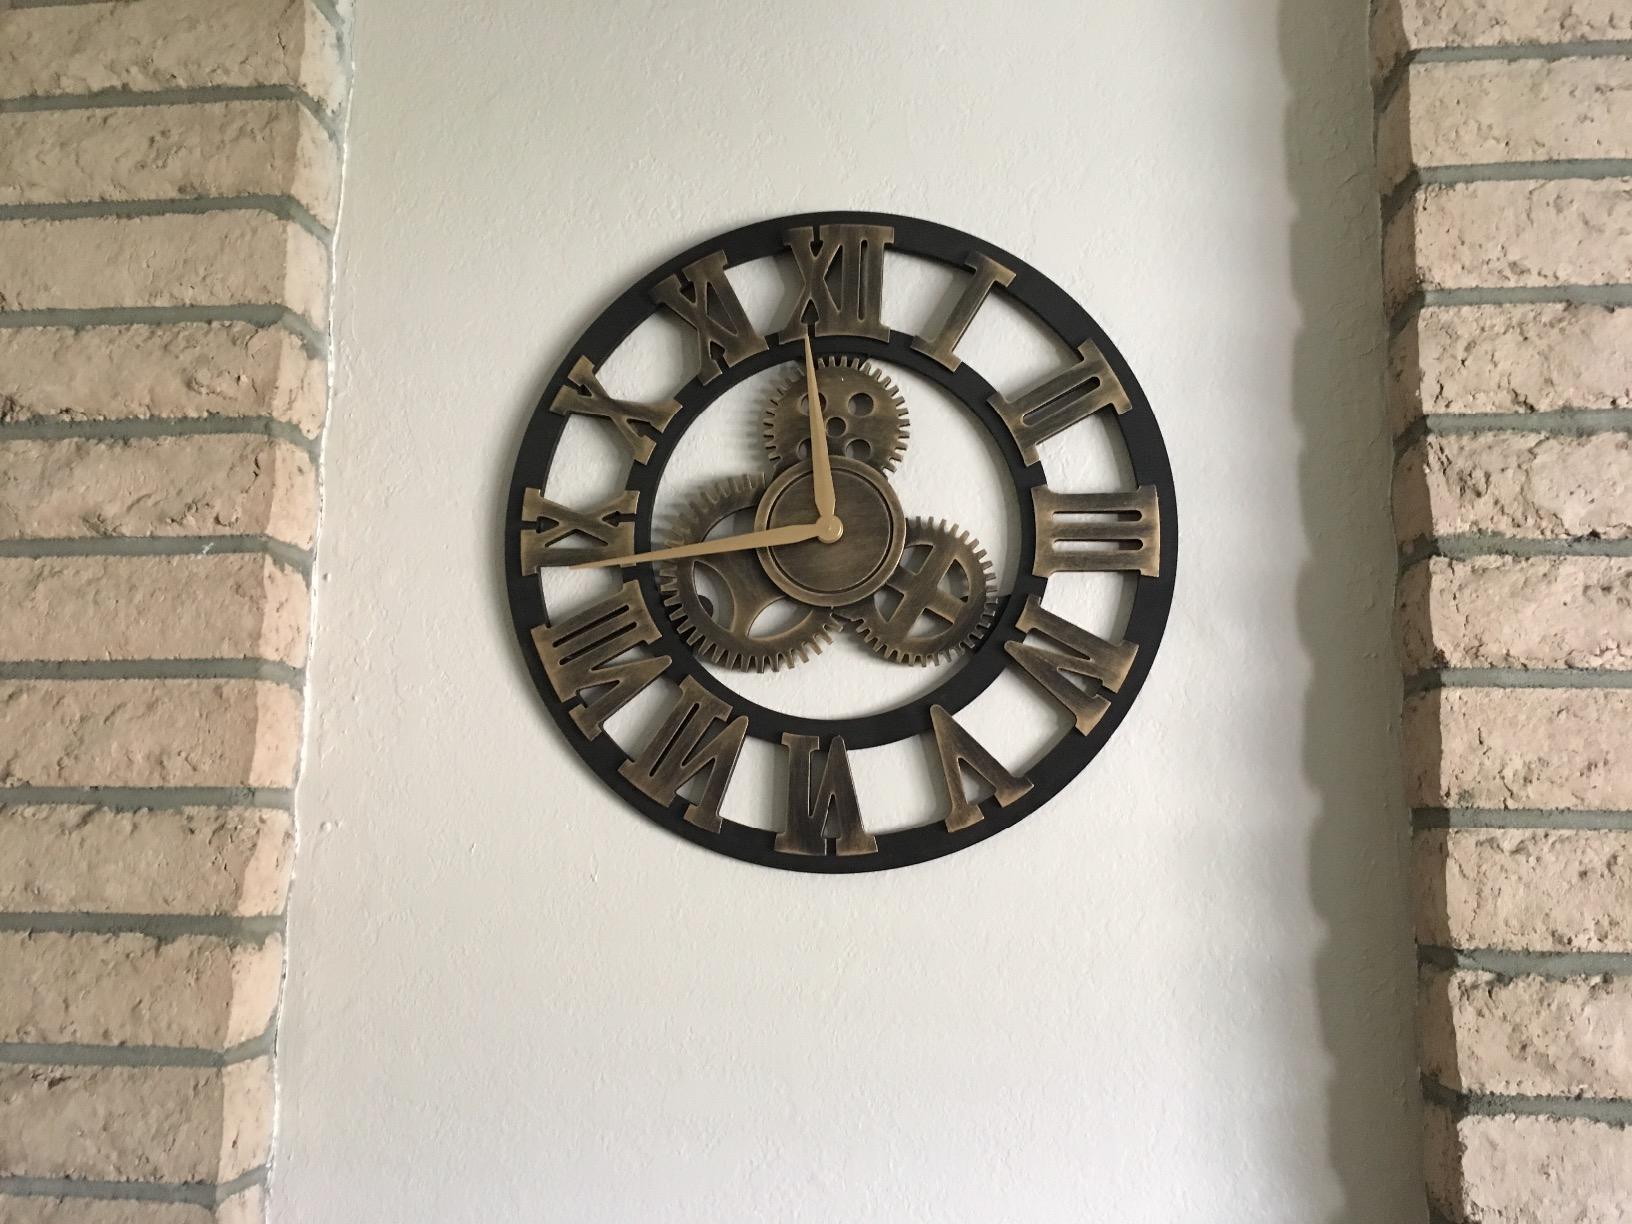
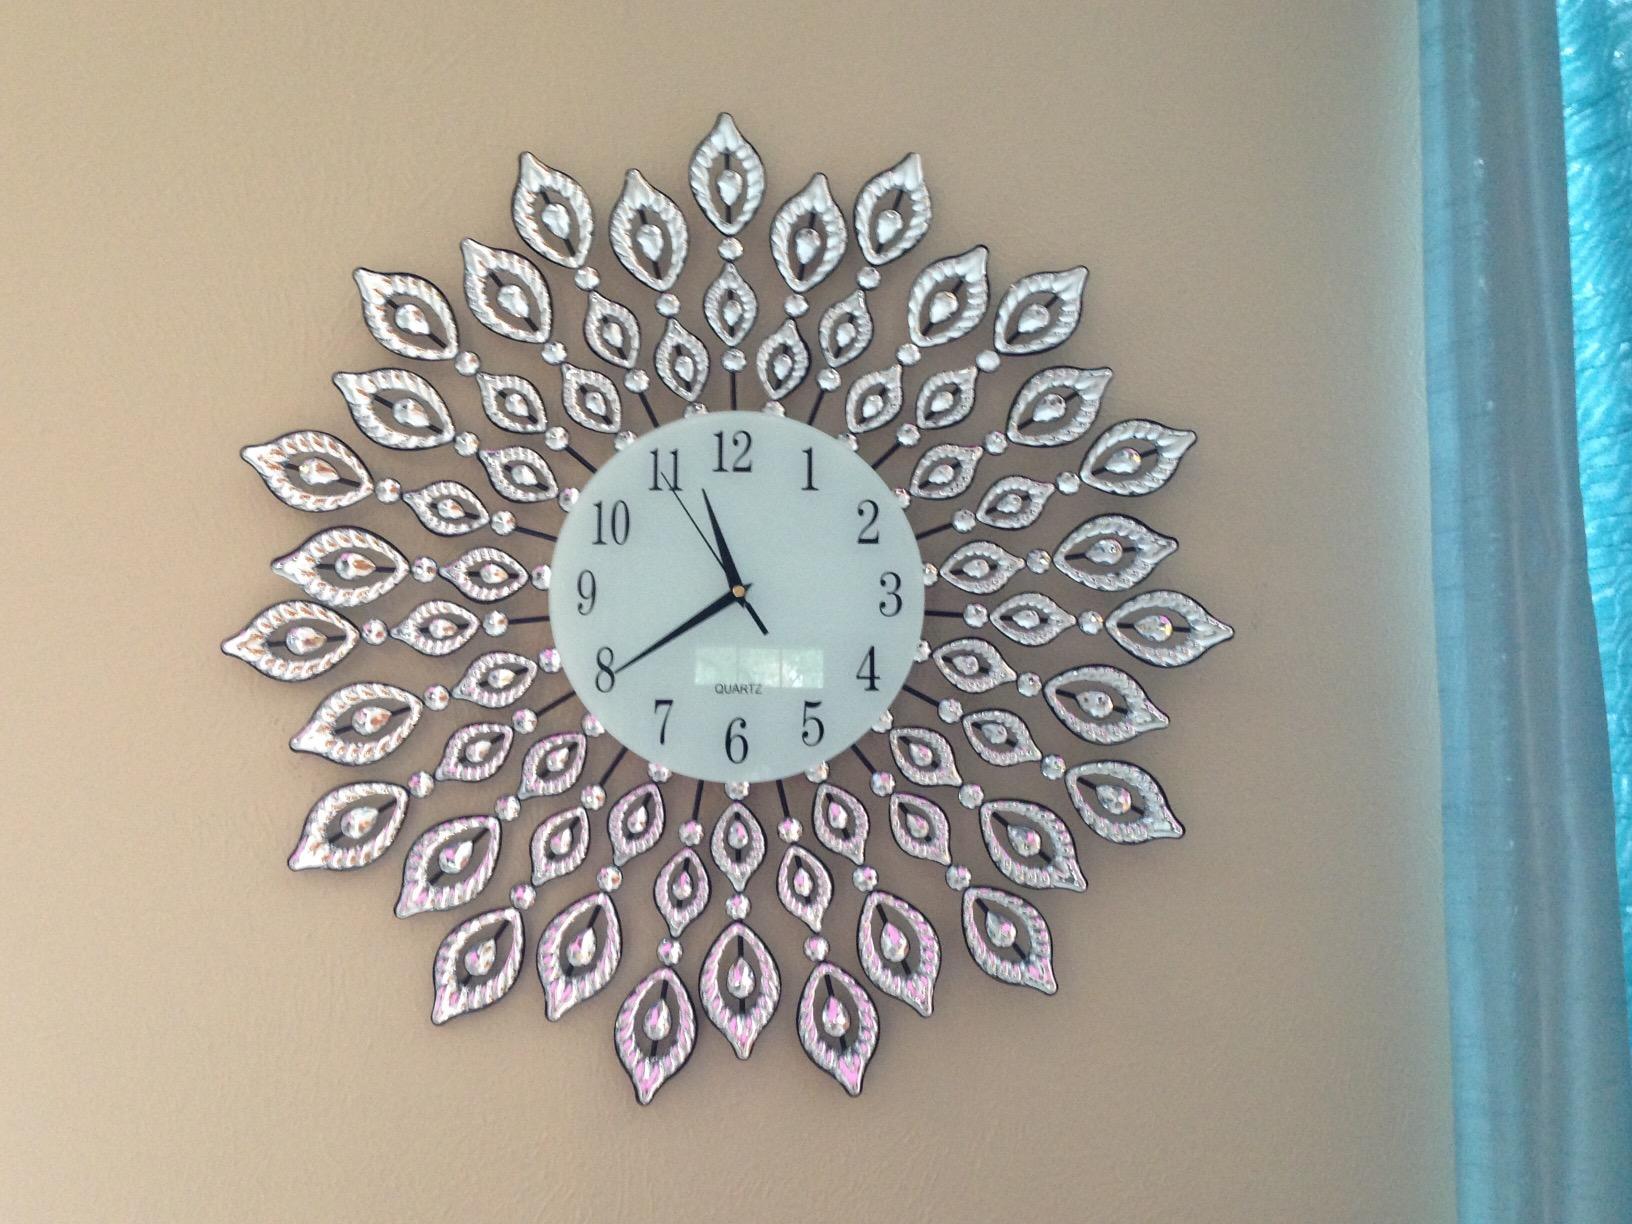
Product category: clock
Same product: no